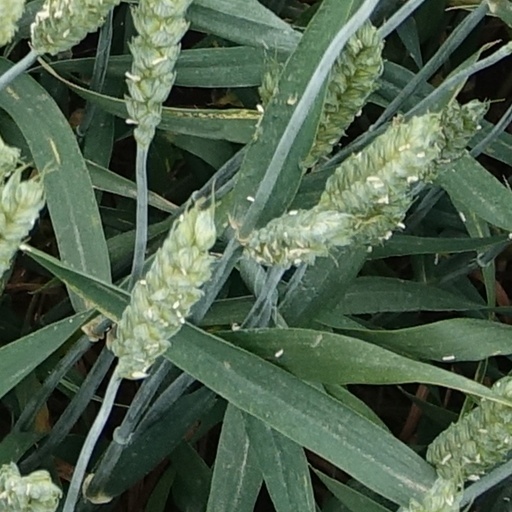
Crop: wheat